East End of London

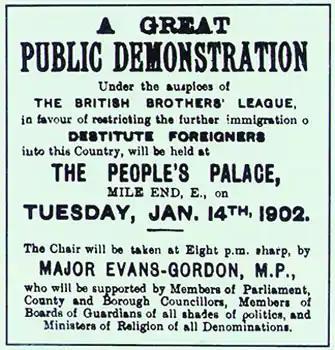
Anti-immigration poster, from 1902

The 2012 Summer Olympics and Paralympics were held in the Olympic Park, created on former industrial land around the River Lea. The park includes a legacy of new sports facilities, housing, industrial and technical infrastructure intended to further regenerate the area. Other developments at Stratford include Stratford International station and the Stratford City development. Nearby, the University of East London developed a new campus and many more cultural and educational facilities are being developed in the Olympic Park.